Hope Gibbons

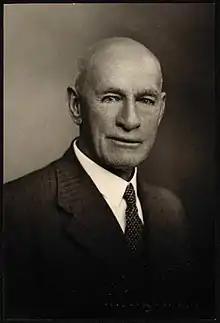
Gibbons in 1938

Hopeful Gibbons (4 October 1856 – 25 June 1947), known as Hope Gibbons, was a New Zealand businessman, philanthropist and local politician.